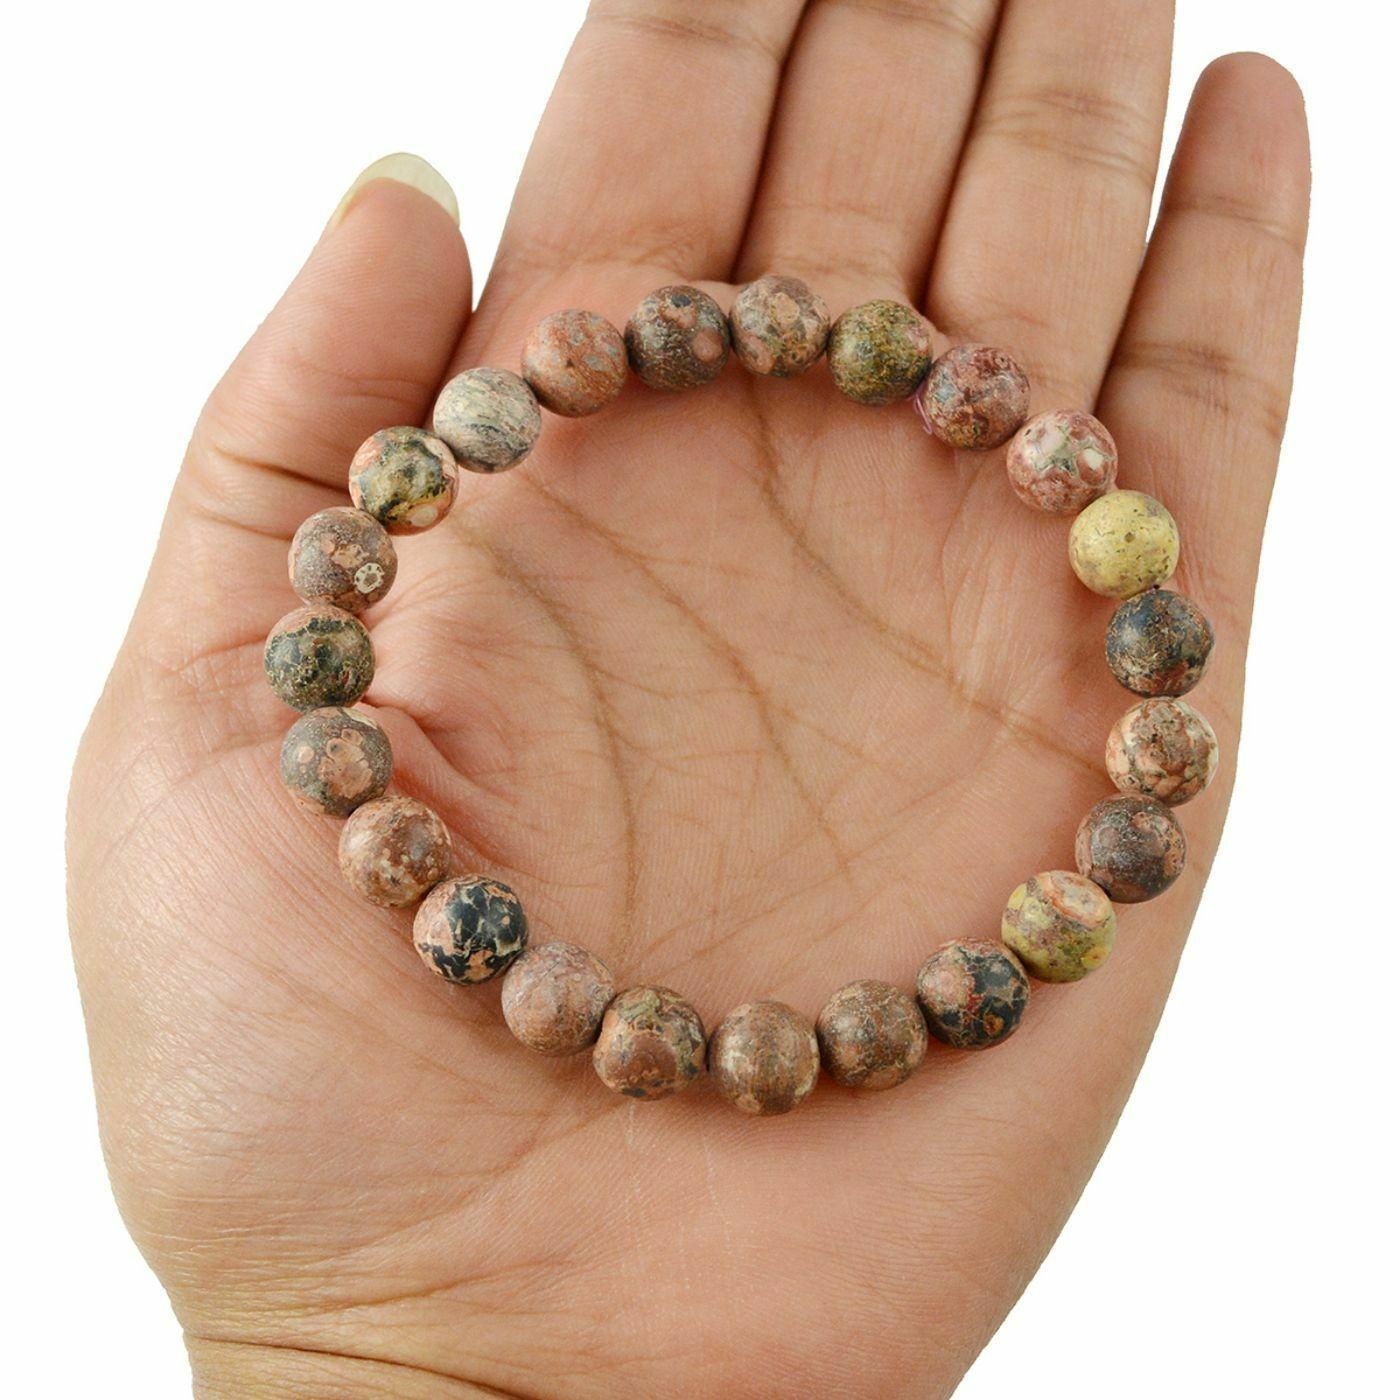
Reiki Crystal Products Cheeta Jasper Bracelet Round Bead 8 mm Bracelet for Reiki Healing Stones
Type: Bracelets & Bangles
Brand: Reiki Crystal Products
Price: Rs. 375
Stretchable Elastic Handmade Natural Crystal Stone Bracelet | Diameter : 2.5 Inch. | Stone Size - 8 mm | Shape : Round | Charged By Reiki Grand Master & Vastu Expert
Features: Stretchable Elastic Handmade Natural Crystal Stone Bracelet | Diameter : 2.5 Inch. | Stone Size - 8 mm | Shape :Round | Charged By Reiki Grand Master & Vastu Expert,Natural Healing Stone for Reiki Healing, Crystal Healing, Numerology, Tarot, Astrology, Vastu, Angle Healing & Feng Shui,100% Authentic, Original and Natural Healing Stone / Crystal - small holes, crack marks on the surface or inside the stones are often visible,Material : Natural Healing Stones See Images & Product Description For Healing Properties /Advantages,Stylish Party-Daily-Office-Casual Wear Reiki Healing Stone Bracelet for Men, Women, Boys, Girls. Best for Gifting & Personal Use.
Included: Pack Of 1 X Cheeta Jasper 8 mm Bracelet